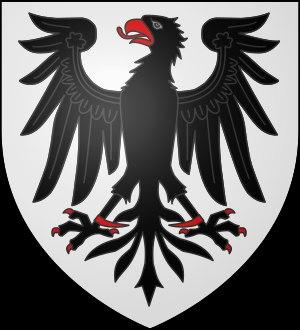
René Lepage de Sainte-Claire est le seigneur-fondateur de la ville de Rimouski au Québec.
L'histoire de Rimouski traite de cette thématique de la ville de Rimouski depuis ses origines. Elle débute par des indices de la présence des premiers chasseurs amérindiens vers l'an 8000 avant notre ère jusqu'au passage des premiers navigateurs européens au XVIᵉ siècle, à la création de la seigneurie de Rimouski en 1688 et à l'arrivée du premier seigneur résident, René Lepage de Sainte-Claire, en 1696, à son lent développement qui a mené à la création et au détachement de plusieurs municipalités au XIXᵉ siècle et dans la première moitié du XXᵉ siècle et au regroupement de toutes ces petites villes en 2002 pour former la ville actuelle.